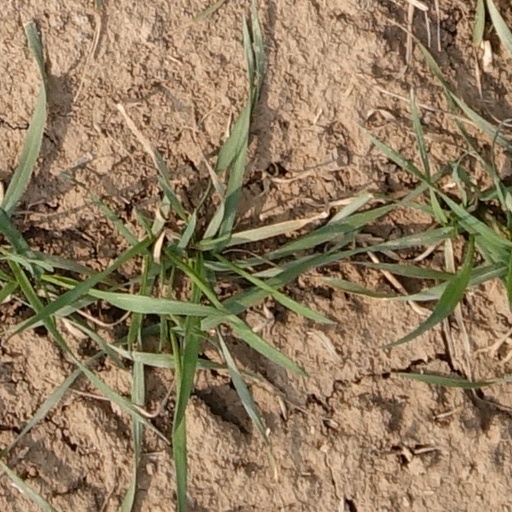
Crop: wheat